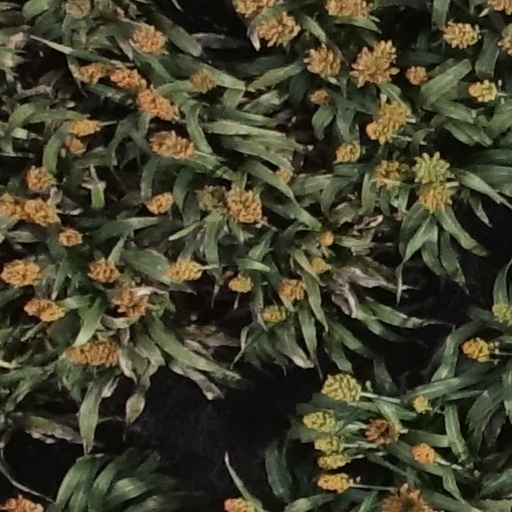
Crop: sorghum